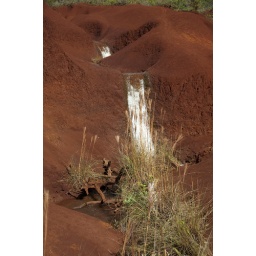
Off the side of the road to Waimea Canyon - water flowing and plants growing in the middle of total dirt.